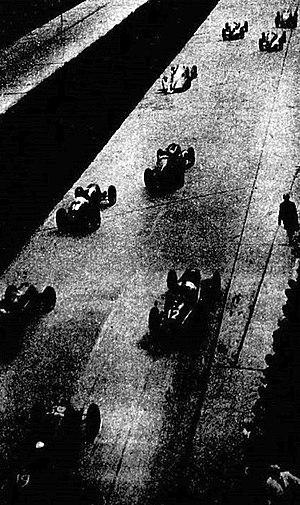
Départ de l'Avusrennen 1935.
L'Avusrennen 1935 est un Grand Prix qui s'est tenu sur le circuit de l'Avus le 26 mai 1935.
L'Avusrennen ou Grand Prix automobile de l'AVUS est une course automobile créée en 1931 et disparue en 1998. Elle se déroulait traditionnellement sur le circuit autoroute de l'Avus, à Berlin, en Allemagne.